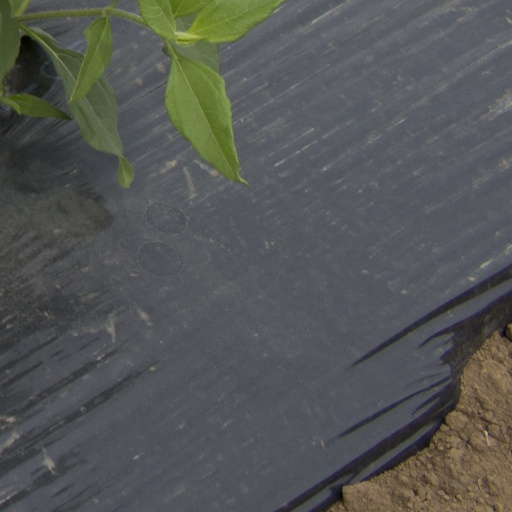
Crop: Jerusalem artichoke